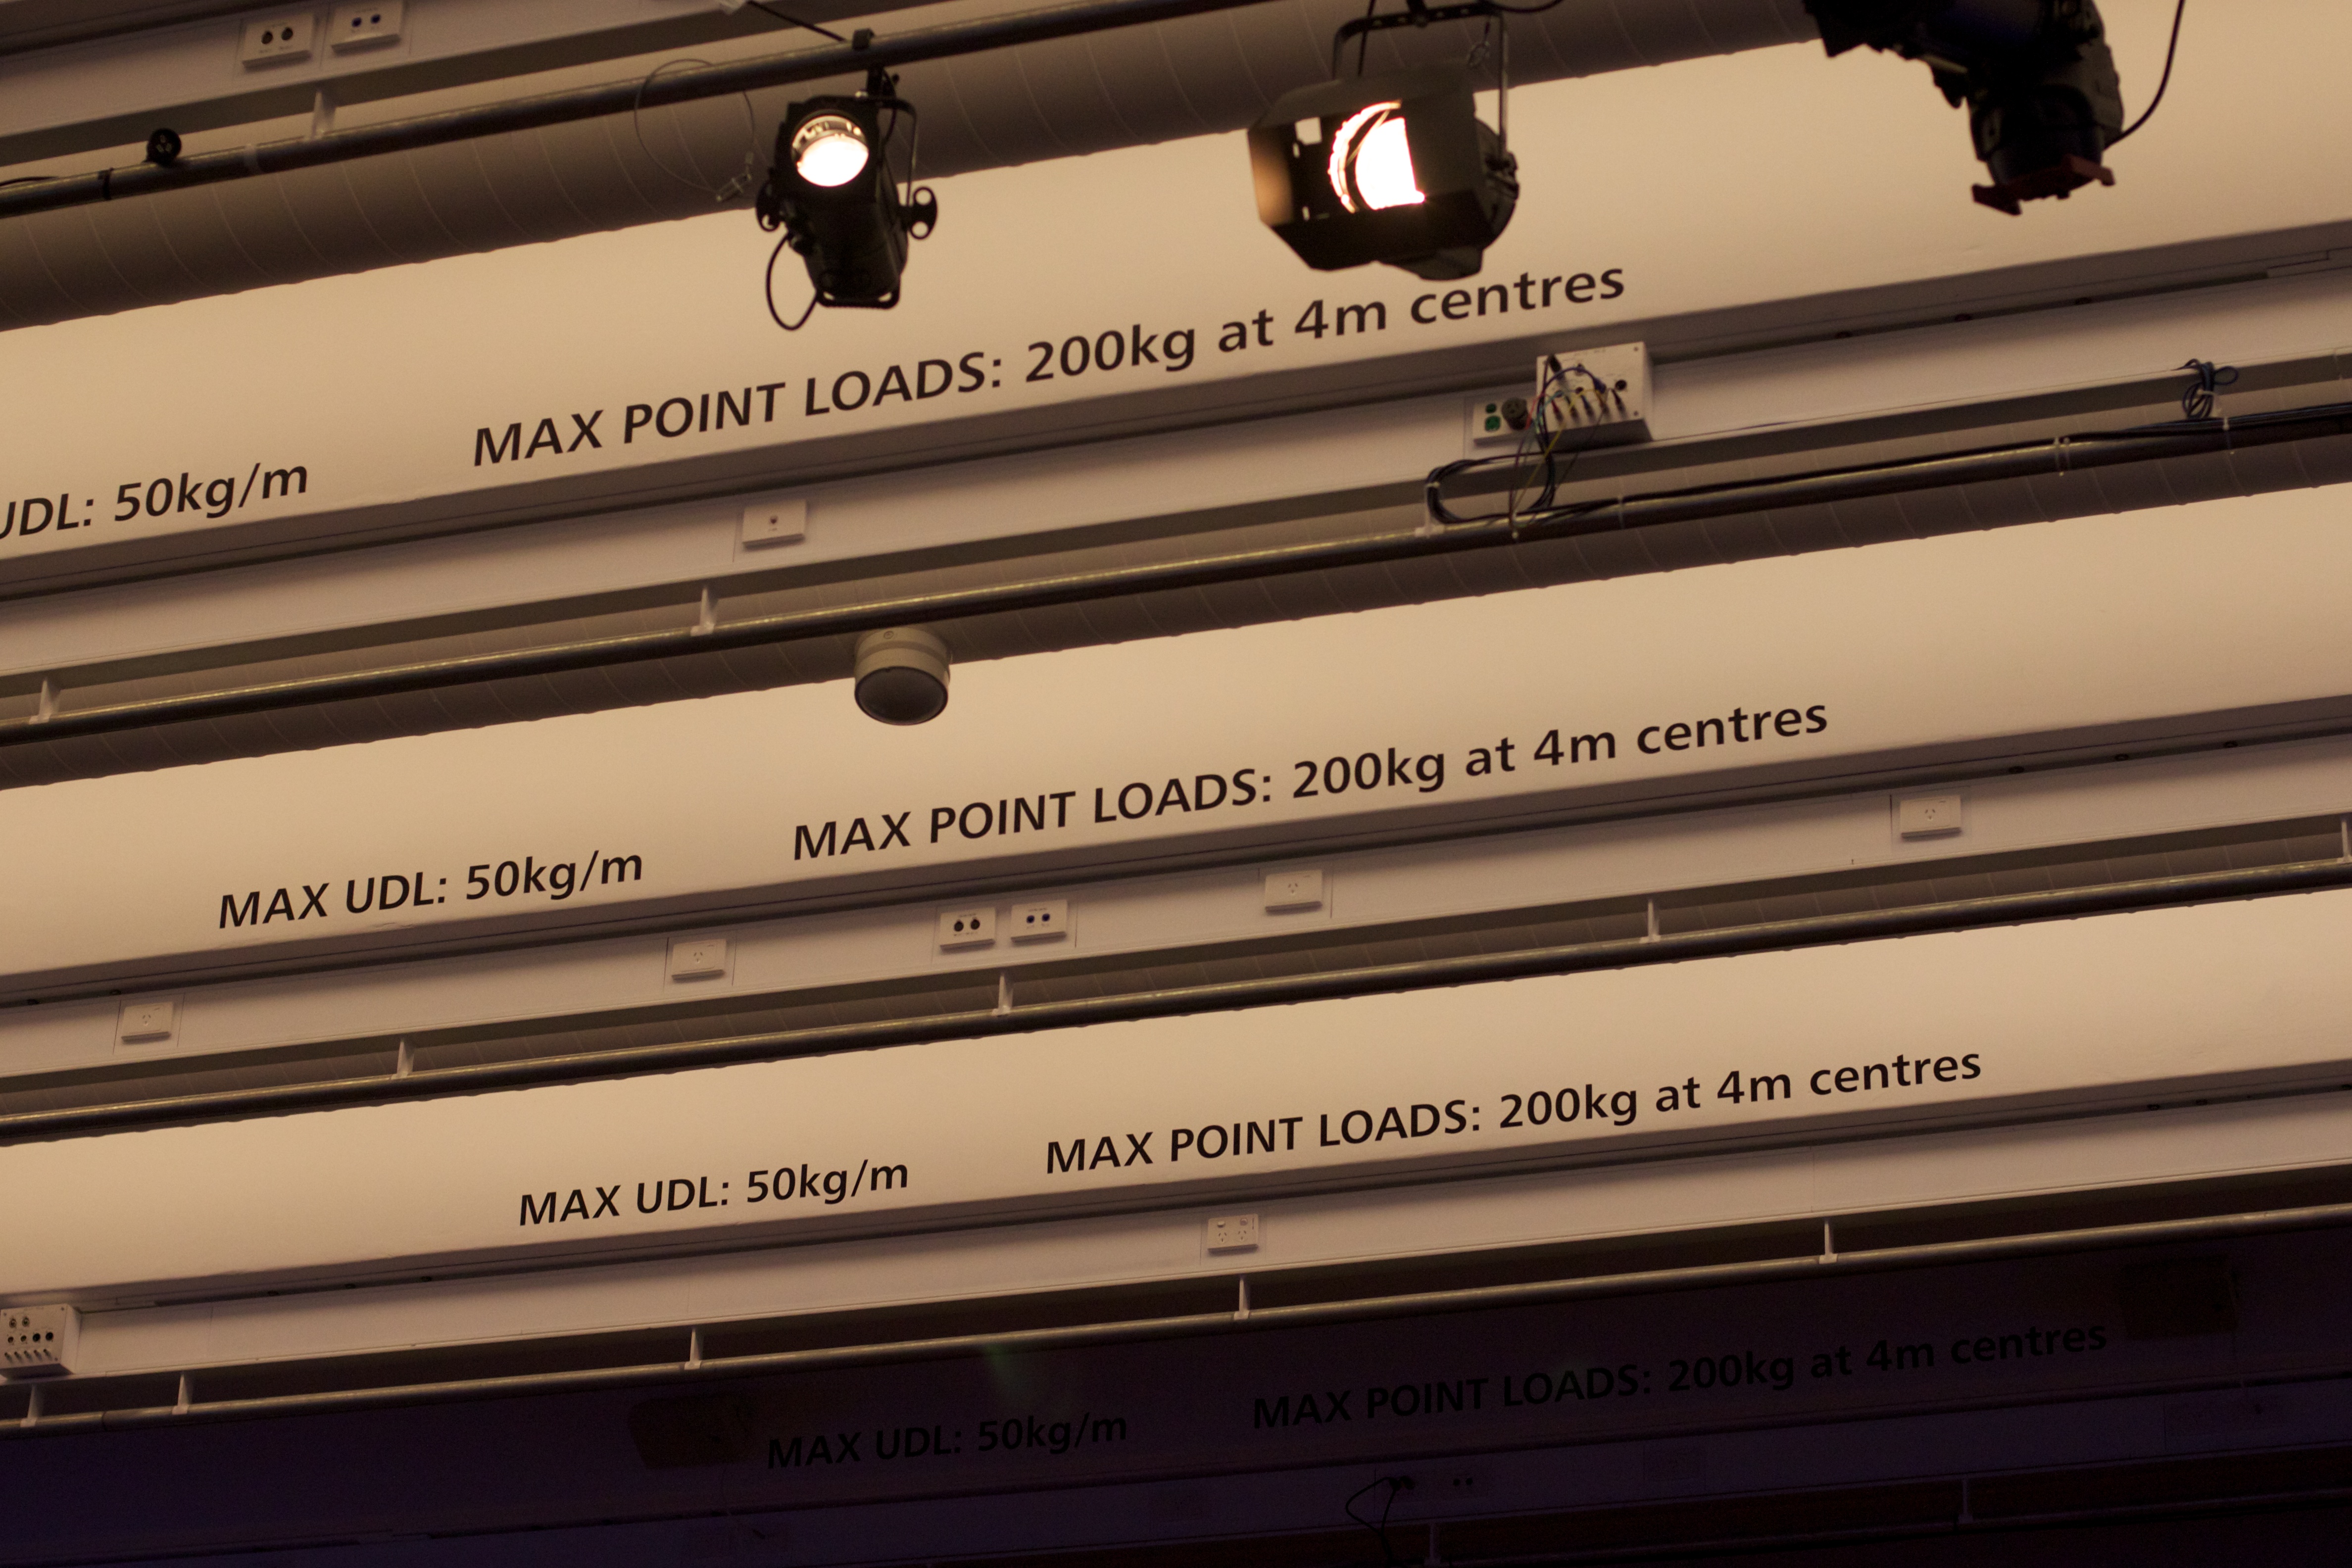
light, line, color, lighting, interior design, design, shape, window covering